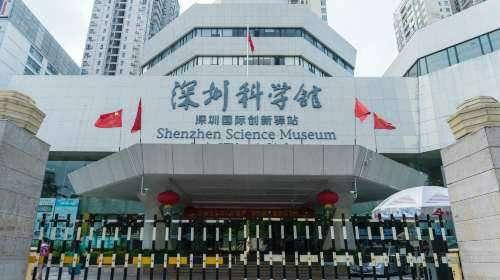
地标名称：深圳科学馆
所在城市：深圳市·福田区